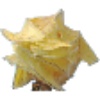
Label: physalis_with_husk